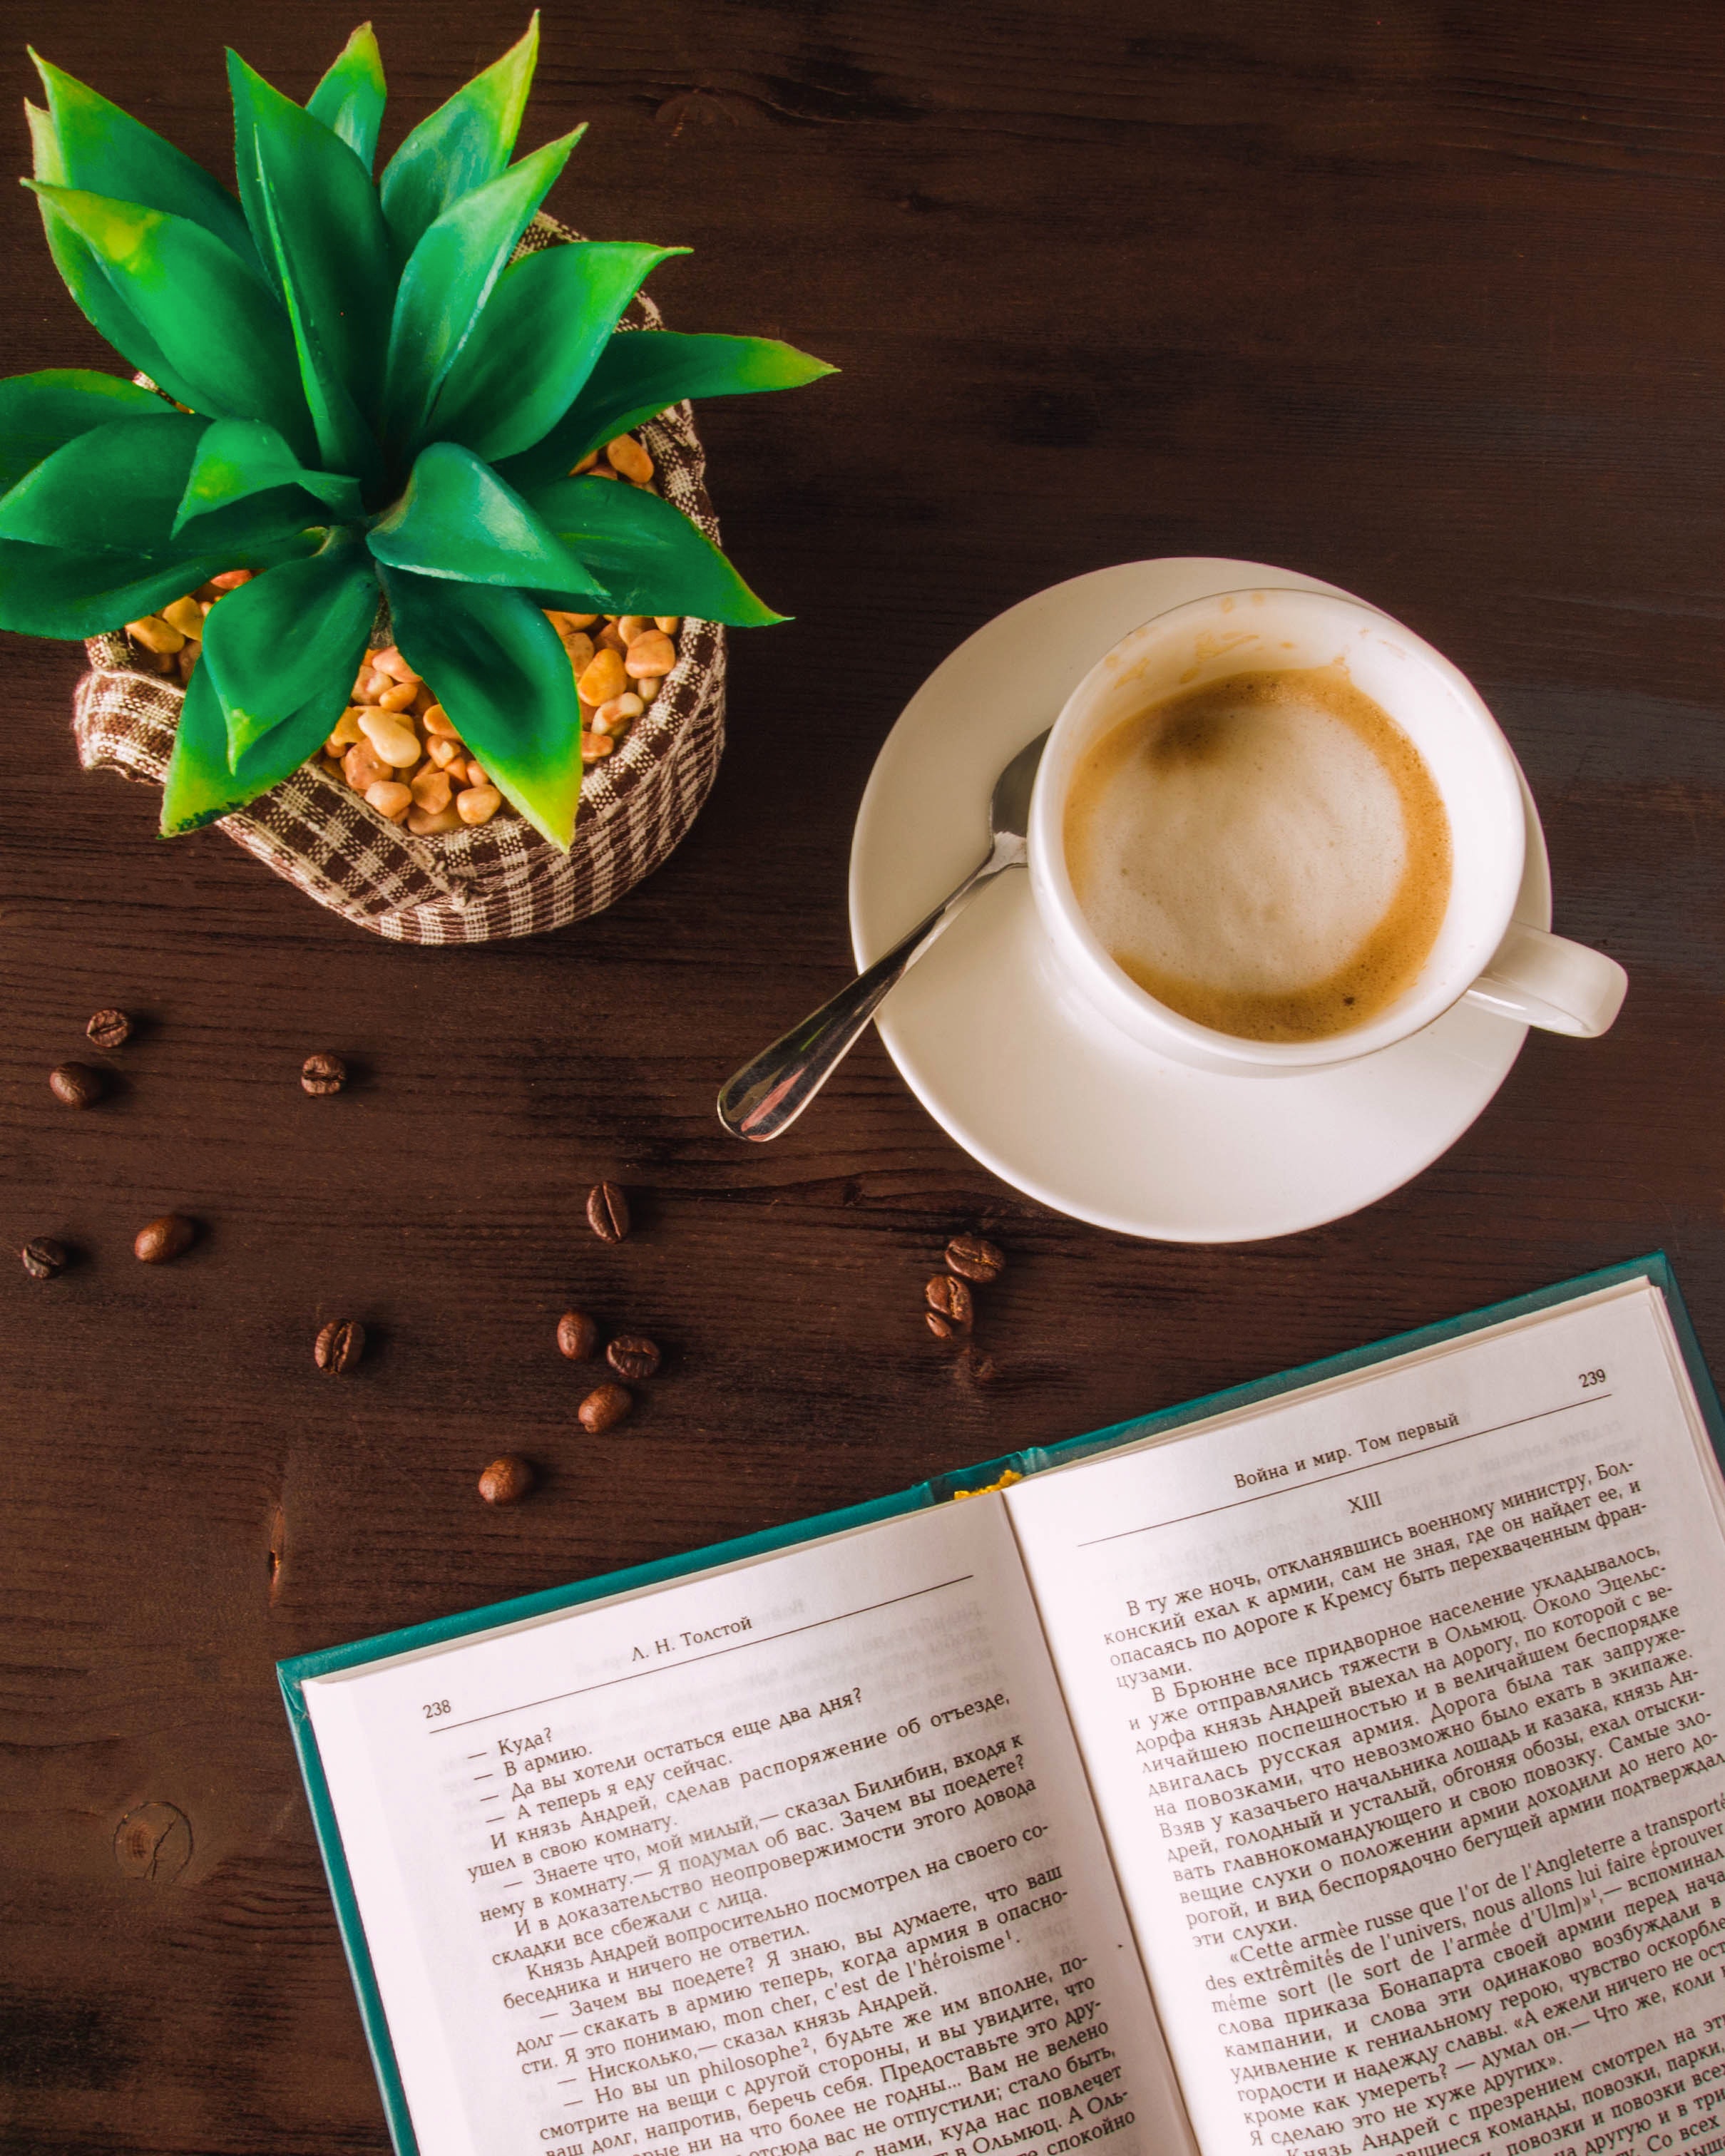
cup, coffee, coffee cup, espresso, caffeine, pineapple, tableware, saucer, instant coffee, tea